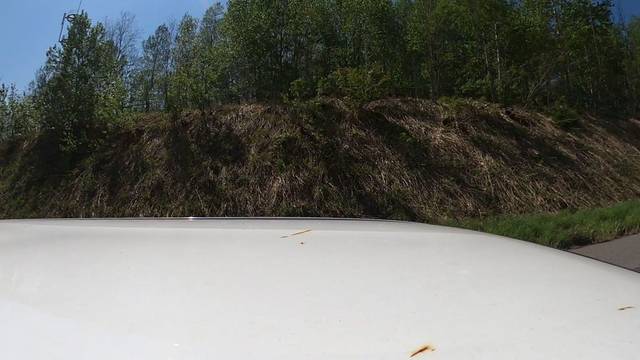
Region: Japan
Coordinates: 43.535, 141.93